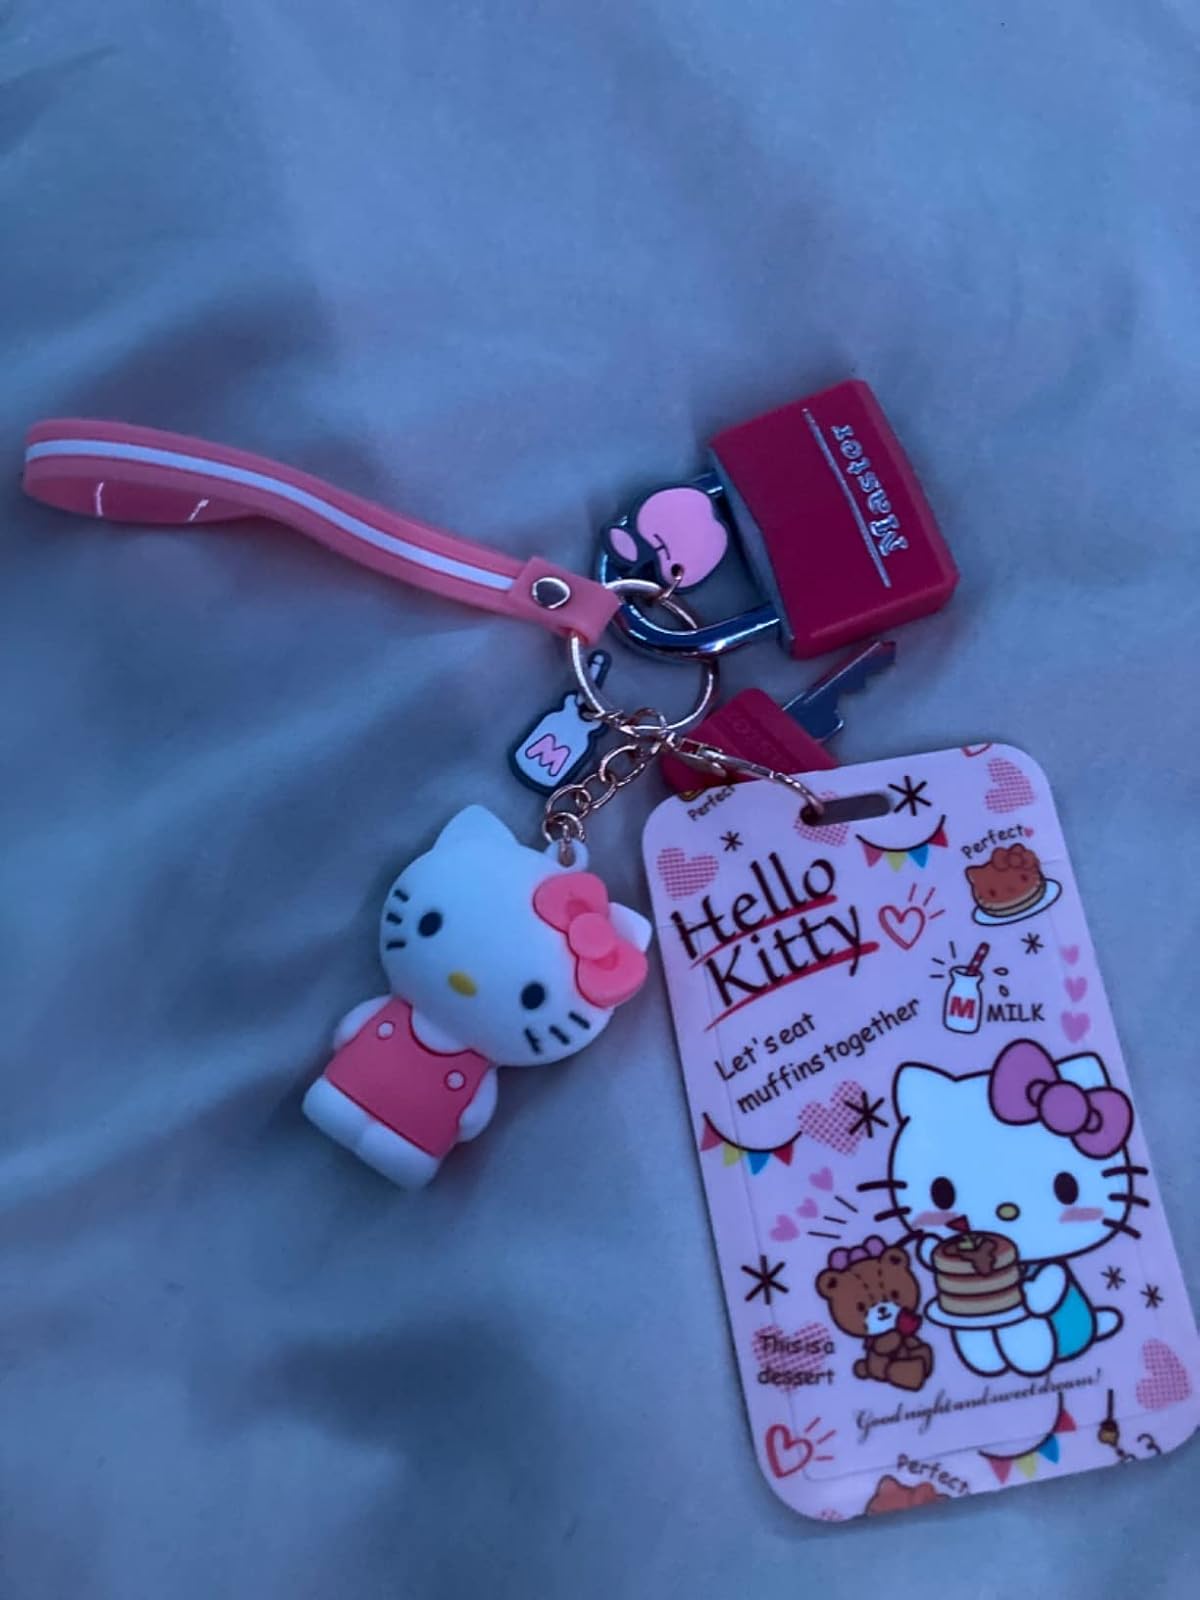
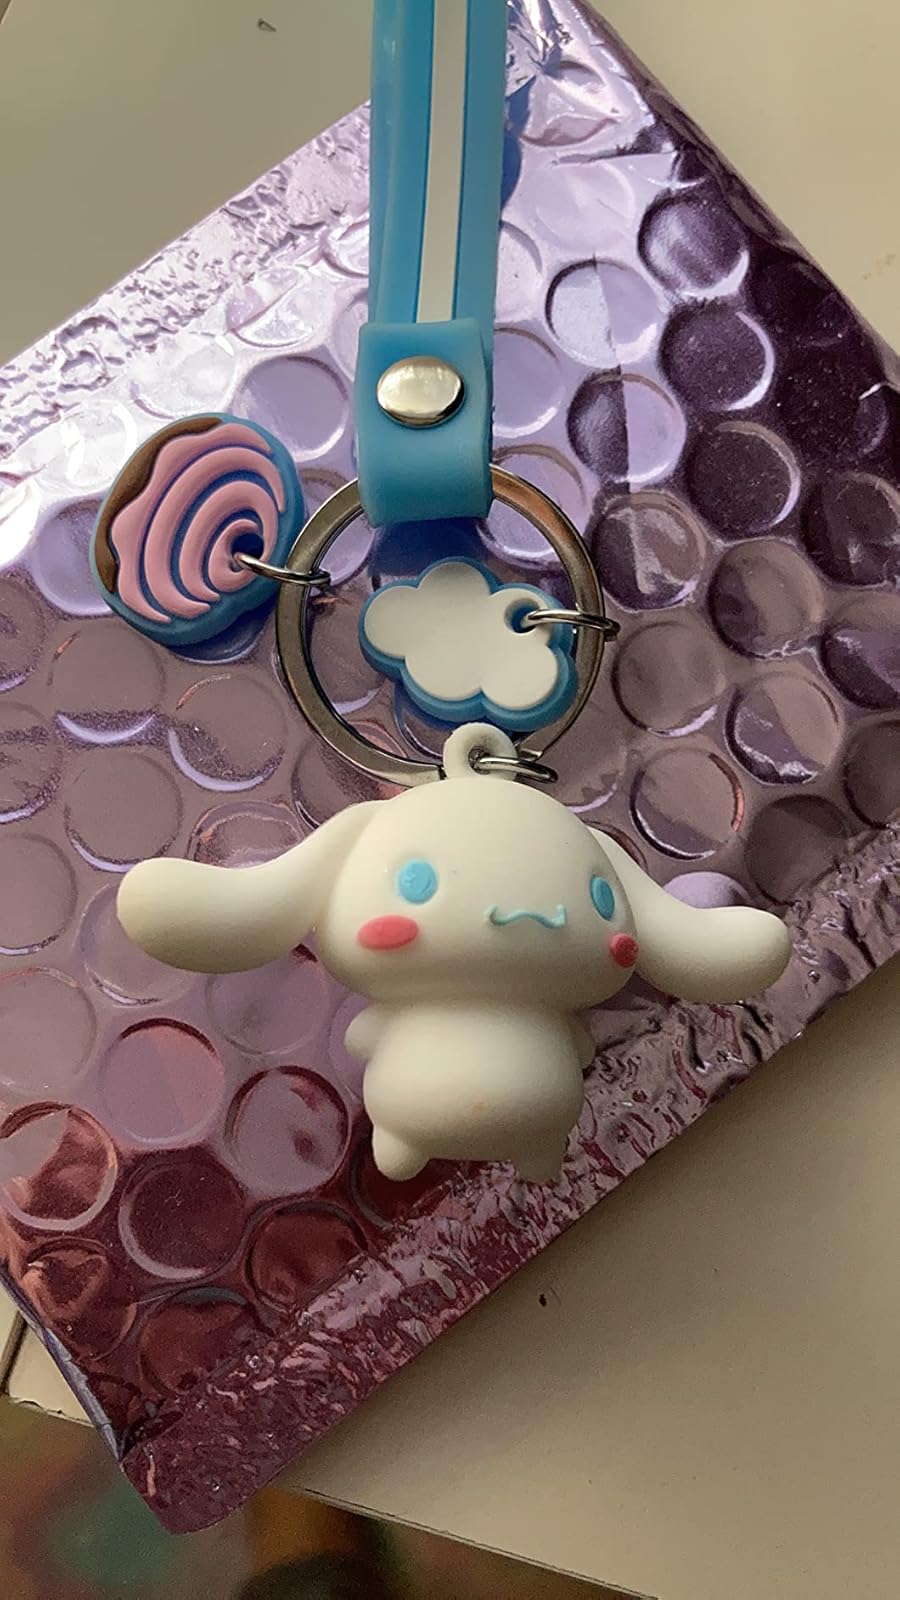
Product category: accessories_keychain
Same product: no